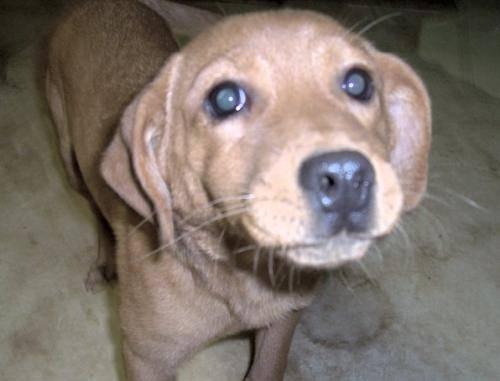
dog